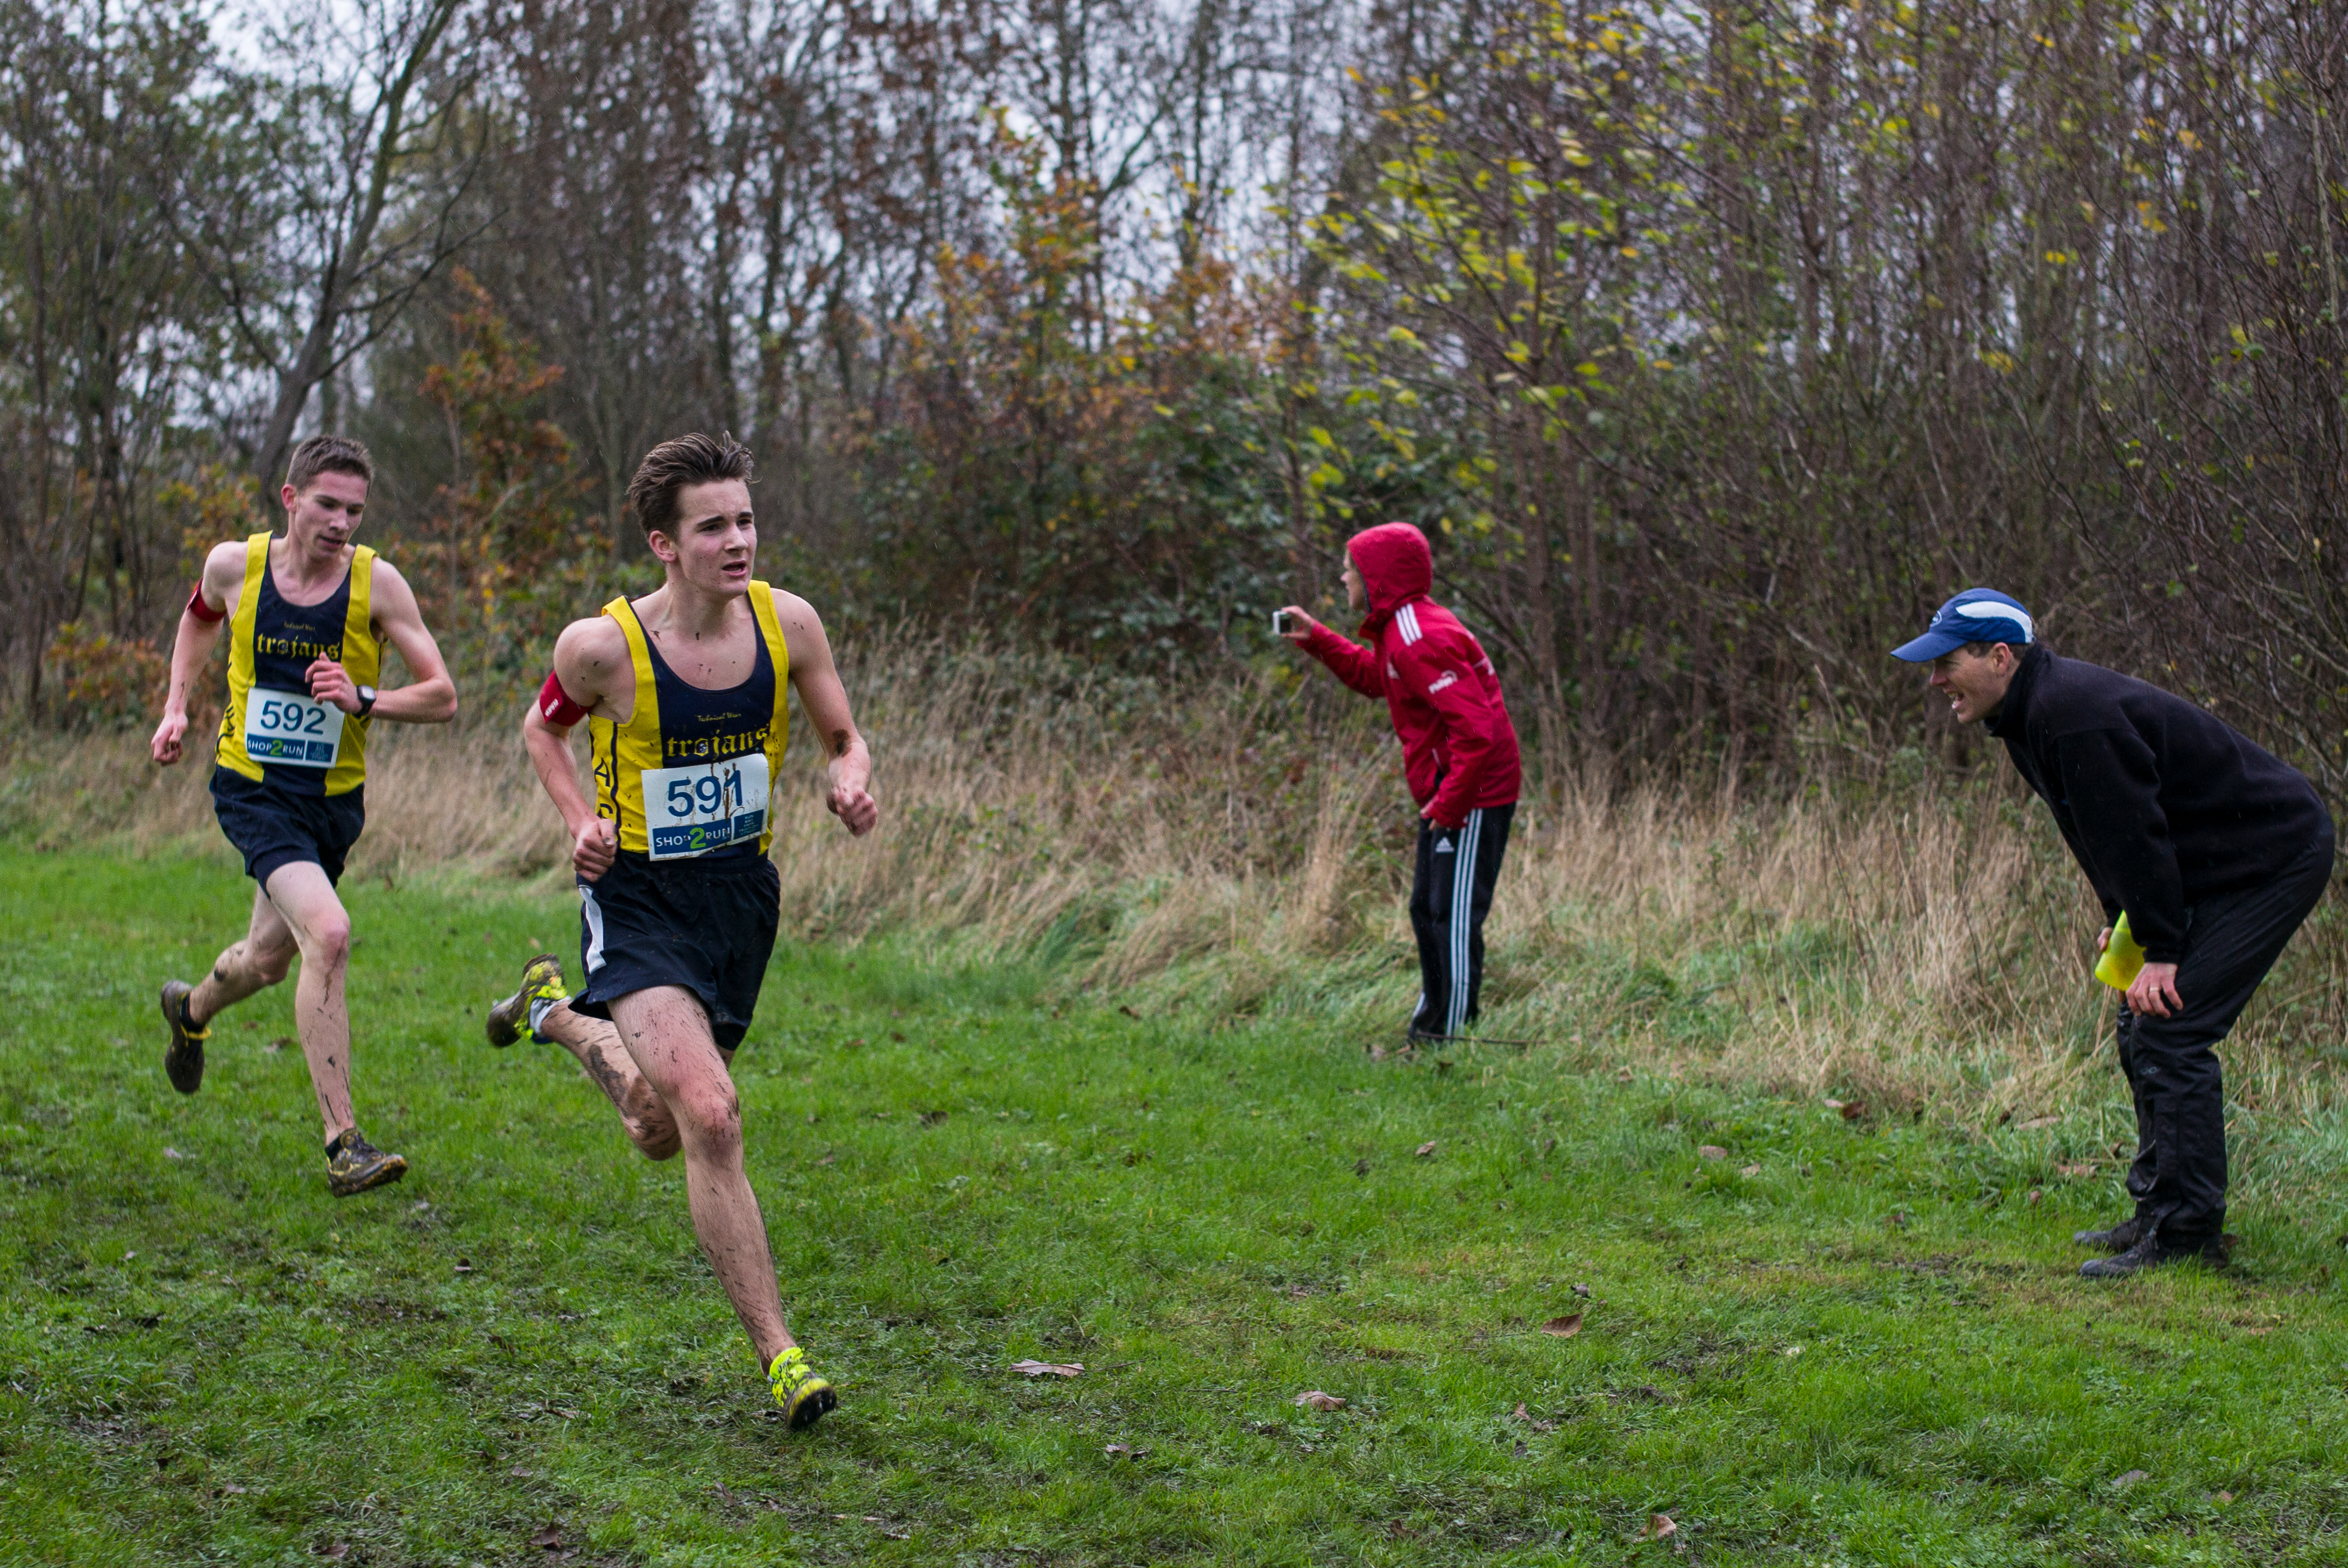
person, running, recreation, race, sports, endurance, athletics, physical exercise, outdoor recreation, human action, endurance sports, ultramarathon, duathlon, cross country running